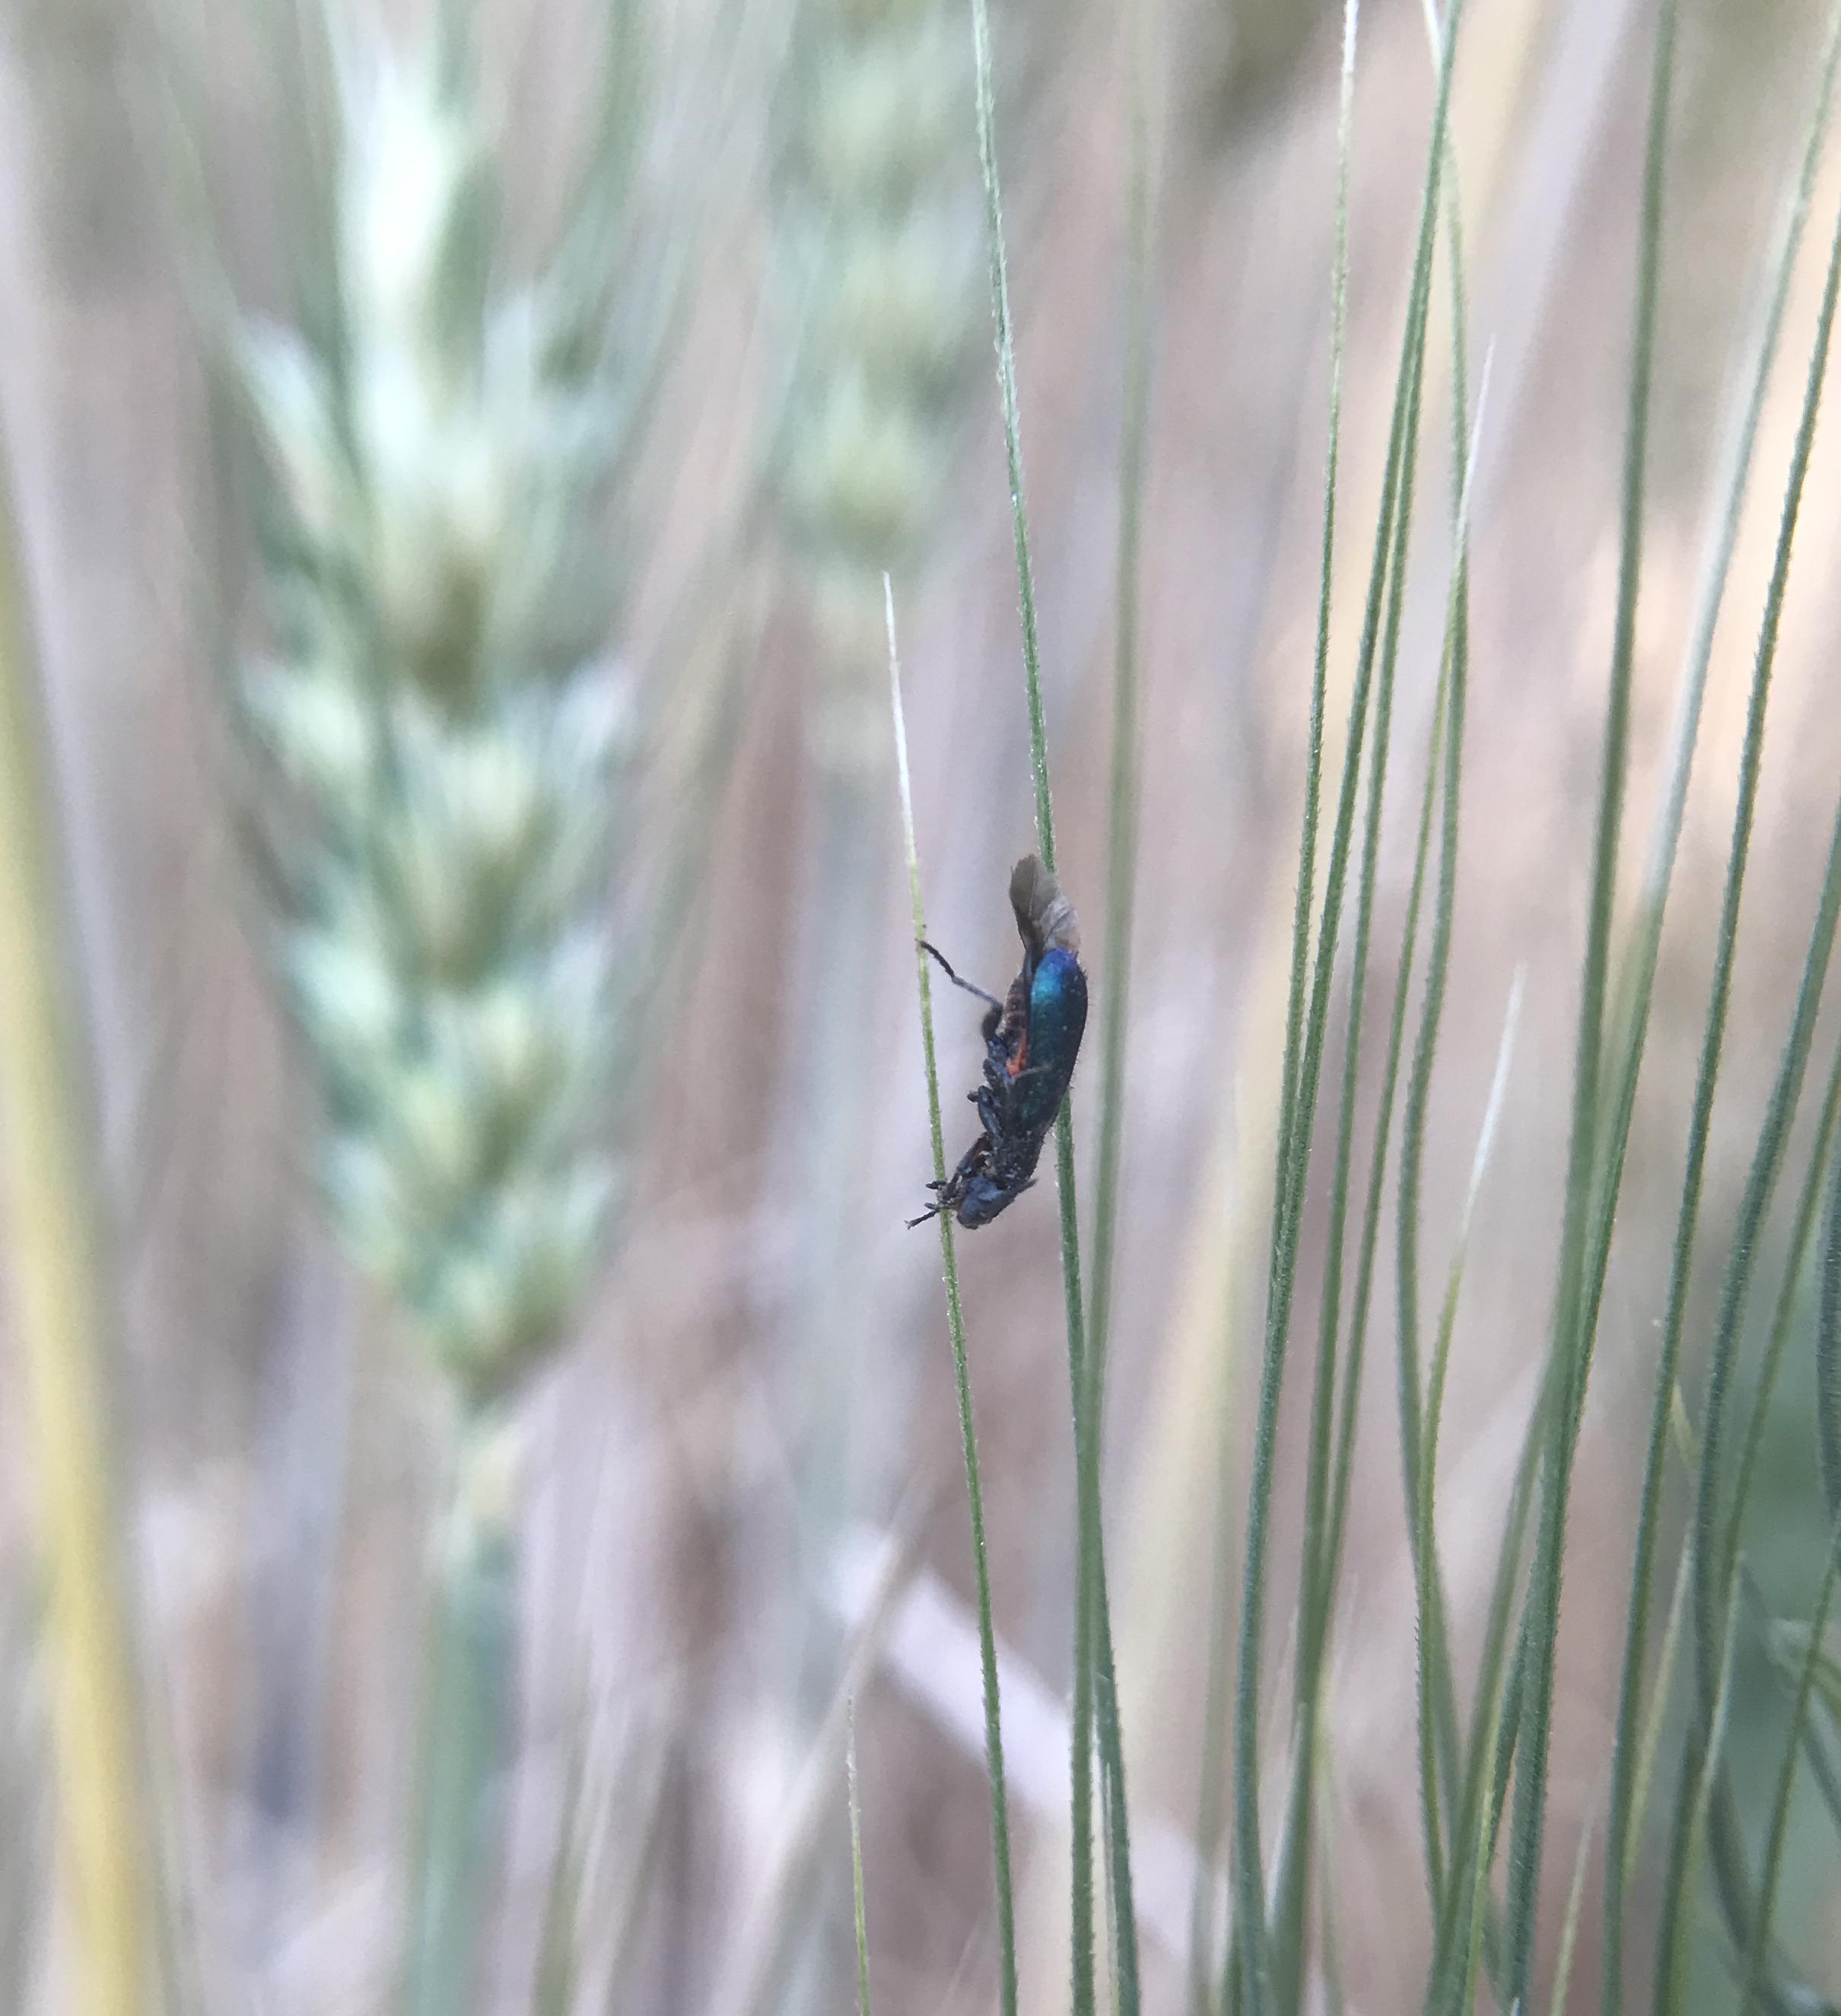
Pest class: predators